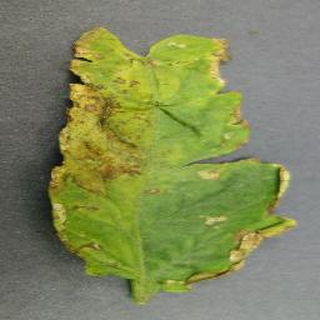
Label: tomato_bacterial_spot